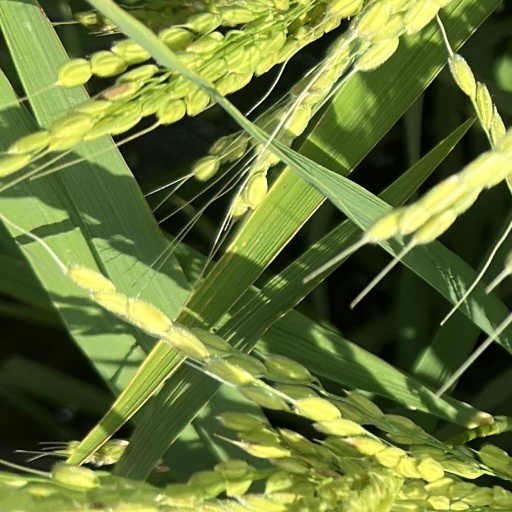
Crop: rice